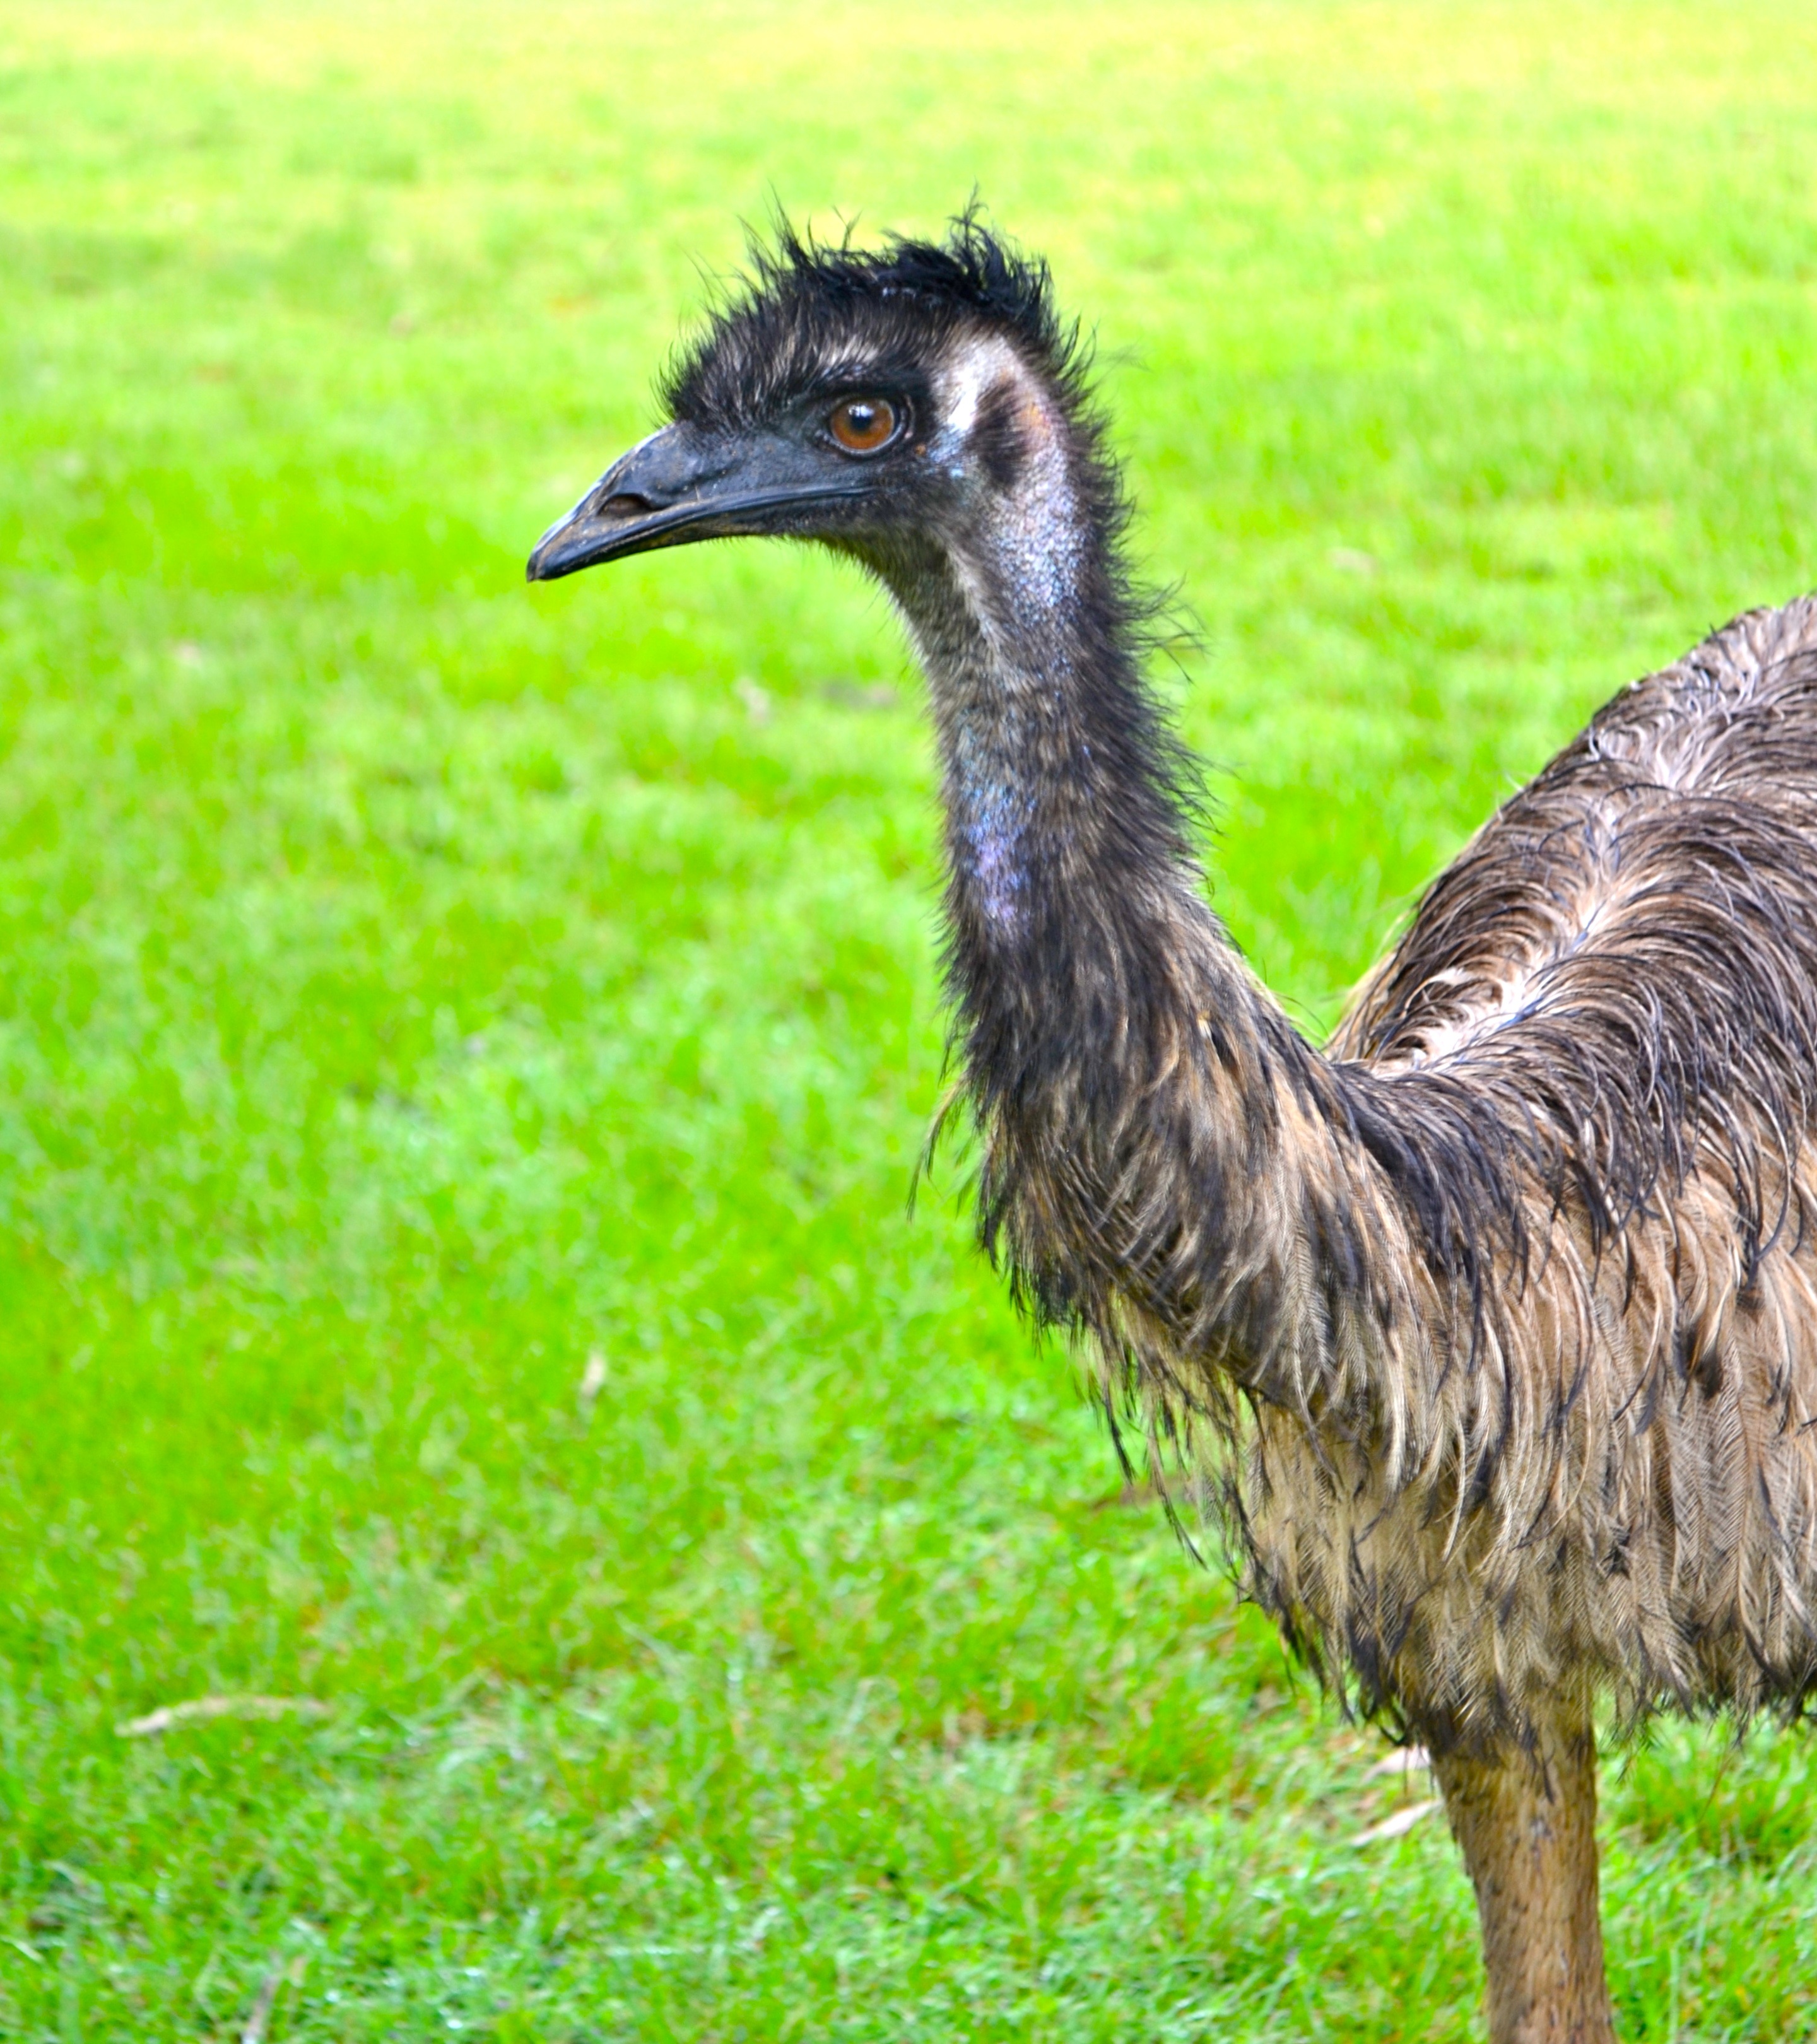
bird, wildlife, beak, ostrich, fauna, australia, emu, vertebrate, ratite, flightless bird, cassowary, casuariiformes